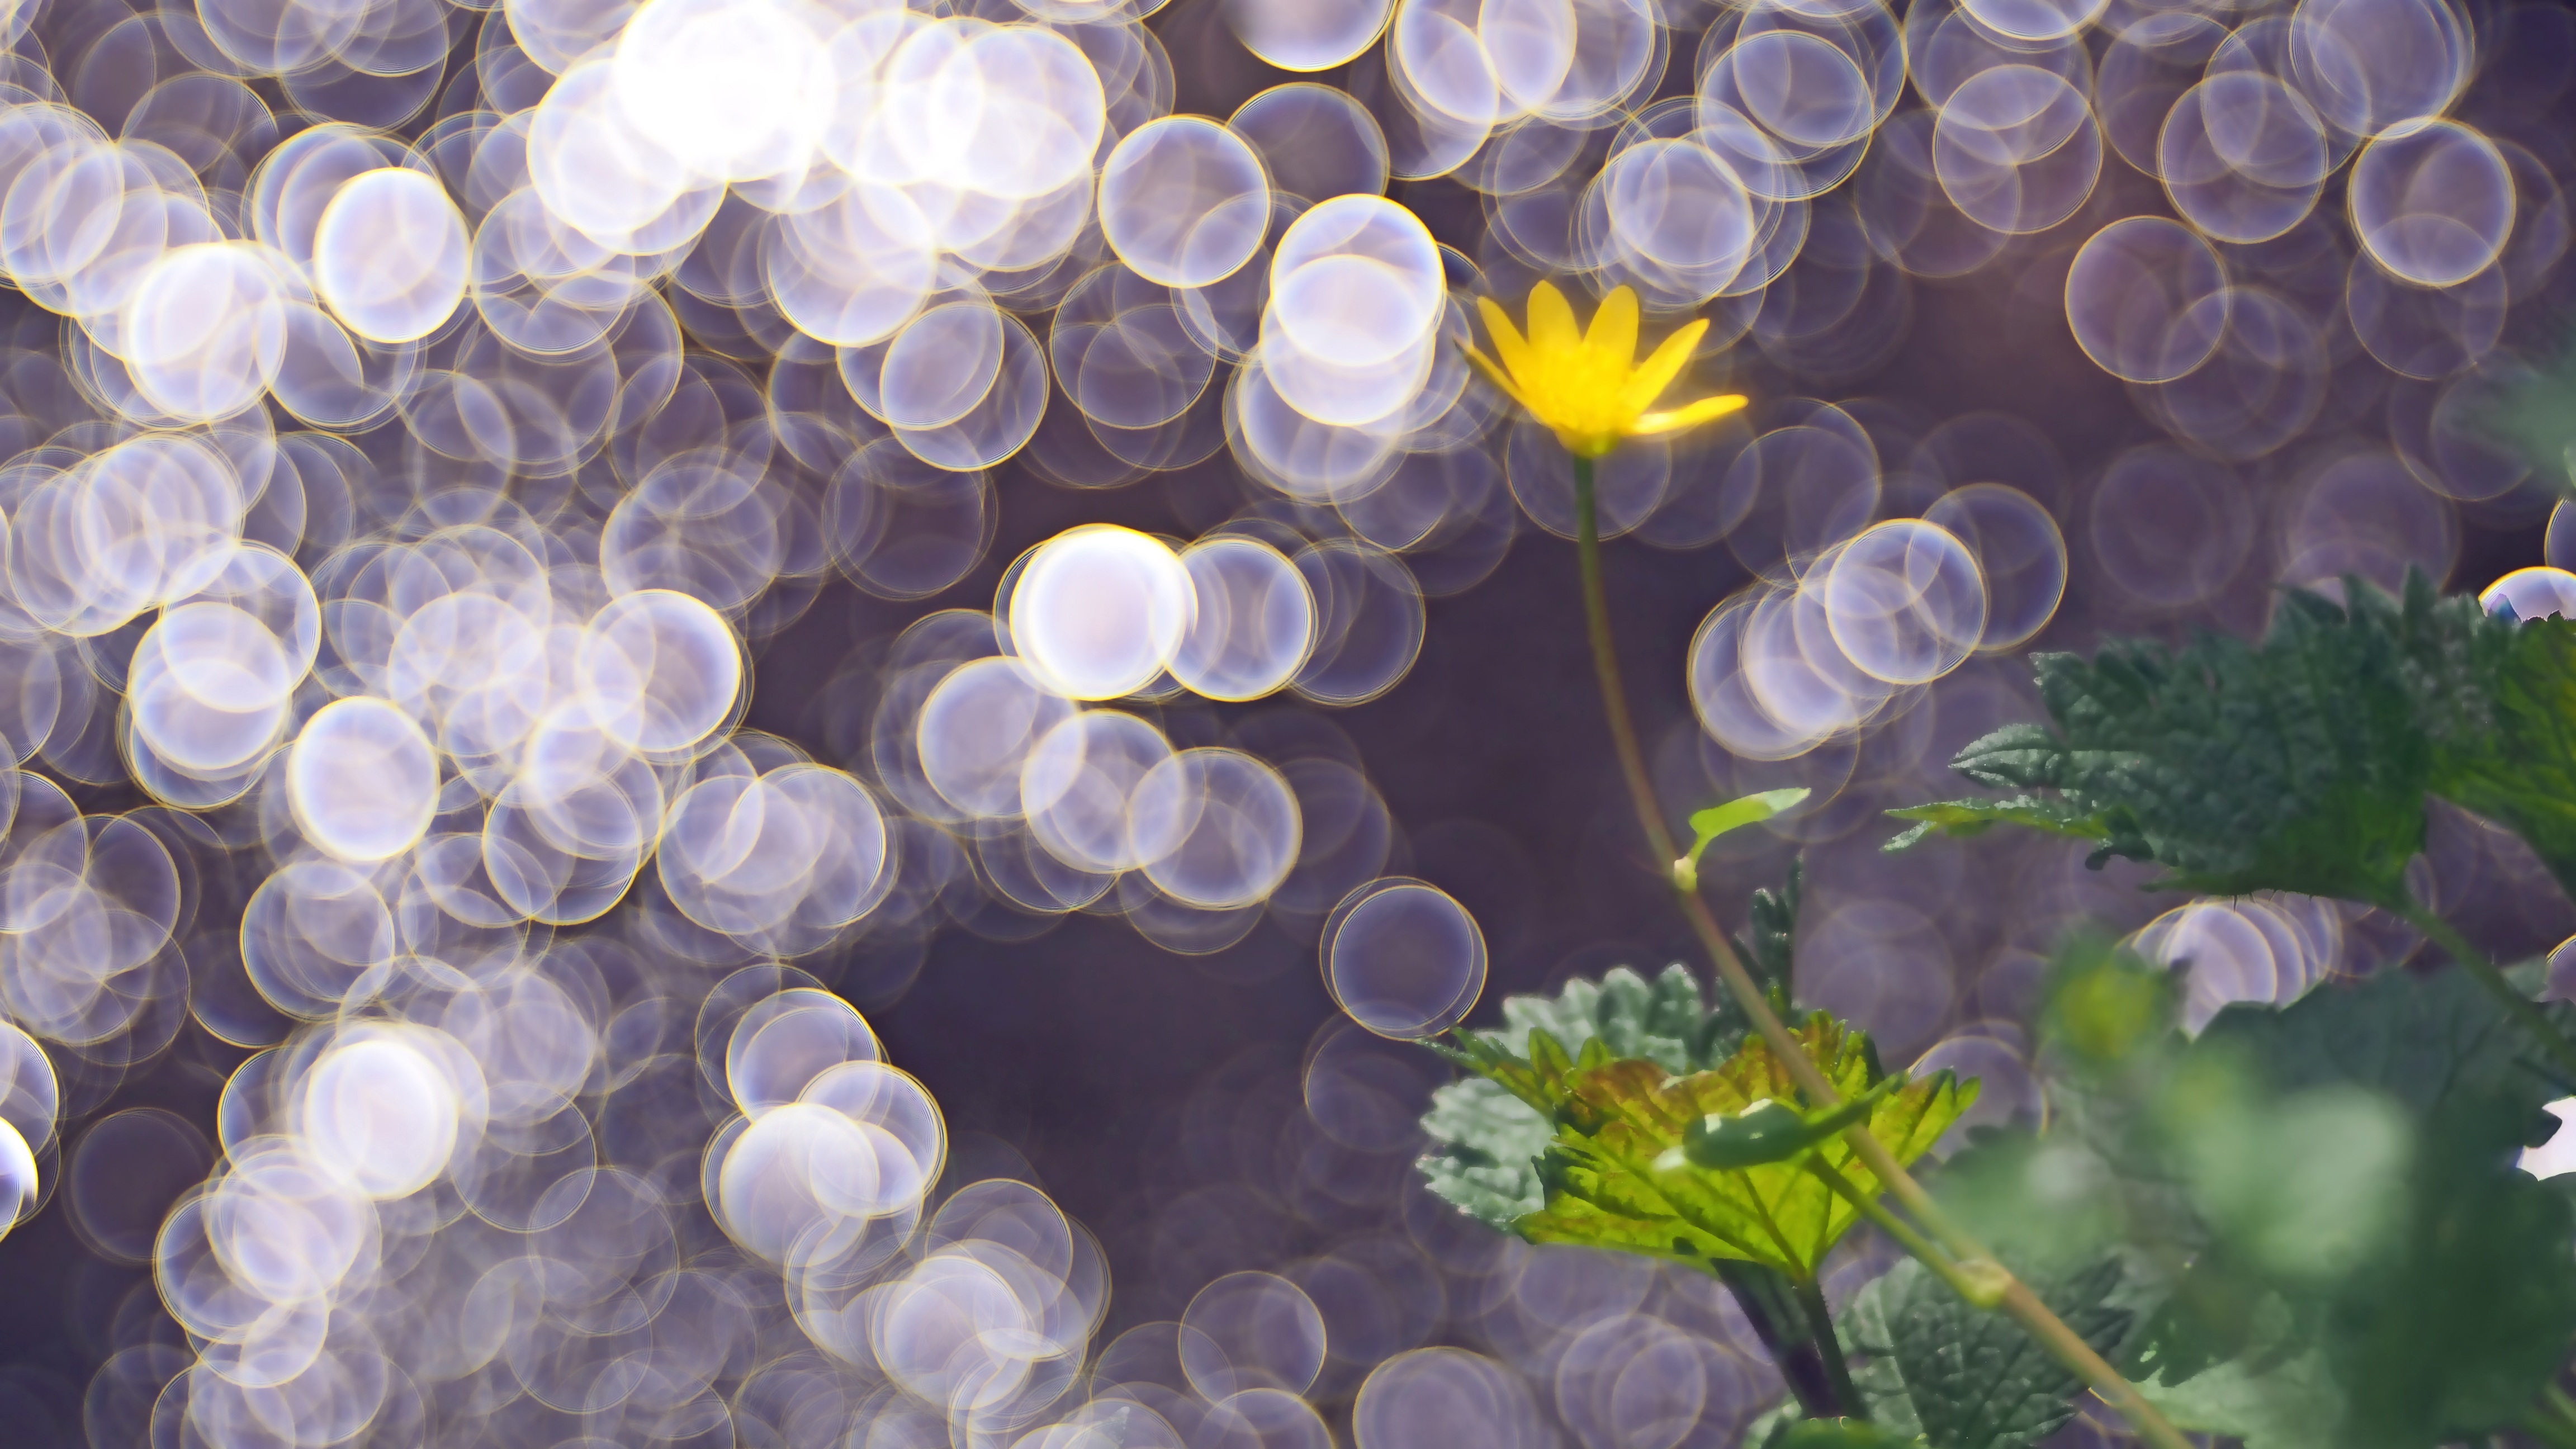
nature, blossom, plant, sunlight, flower, petal, live, pollen, flora, invertebrate, macro photography